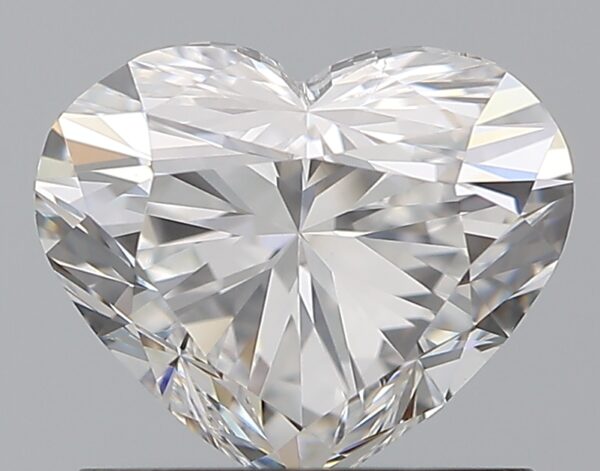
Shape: heart
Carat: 1
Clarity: VS2
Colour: E
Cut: EX
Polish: EX
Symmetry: VG
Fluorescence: N
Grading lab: GIA
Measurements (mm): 5.85 x 6.97 x 4.14